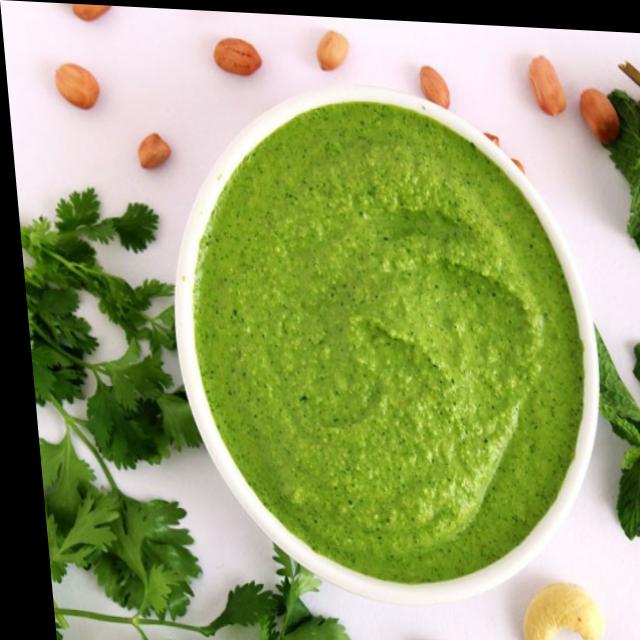
Dish: green_chutney